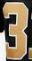
Number: 3